Sidmouth

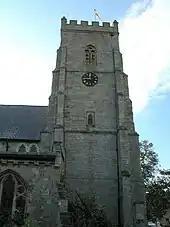
Tower of Sidmouth parish church (15th century)

The origins of Sidmouth pre-date recorded history. The Sid valley has been in human occupation since at least the Iron Age as attested by the presence of Sidbury Castle, and possibly earlier given the presence of Bronze Age burial mounds on Gittisham Hill and Broad Down. The village of Sidbury itself is known to be Saxon in origin with the Church crypt dating to the seventh century. However, the Sid Valley was divided into two ecclesiastical land holdings, with Sidbury and Salcombe Regis being gifted by King Athelstan to Exeter Cathedral, and Sidmouth, which was part of the manor of Otterton, was gifted by Gytha Thorkelsdóttir (the mother of King Harold Godwinson) to the Benedictines at Mont-Saint-Michel.